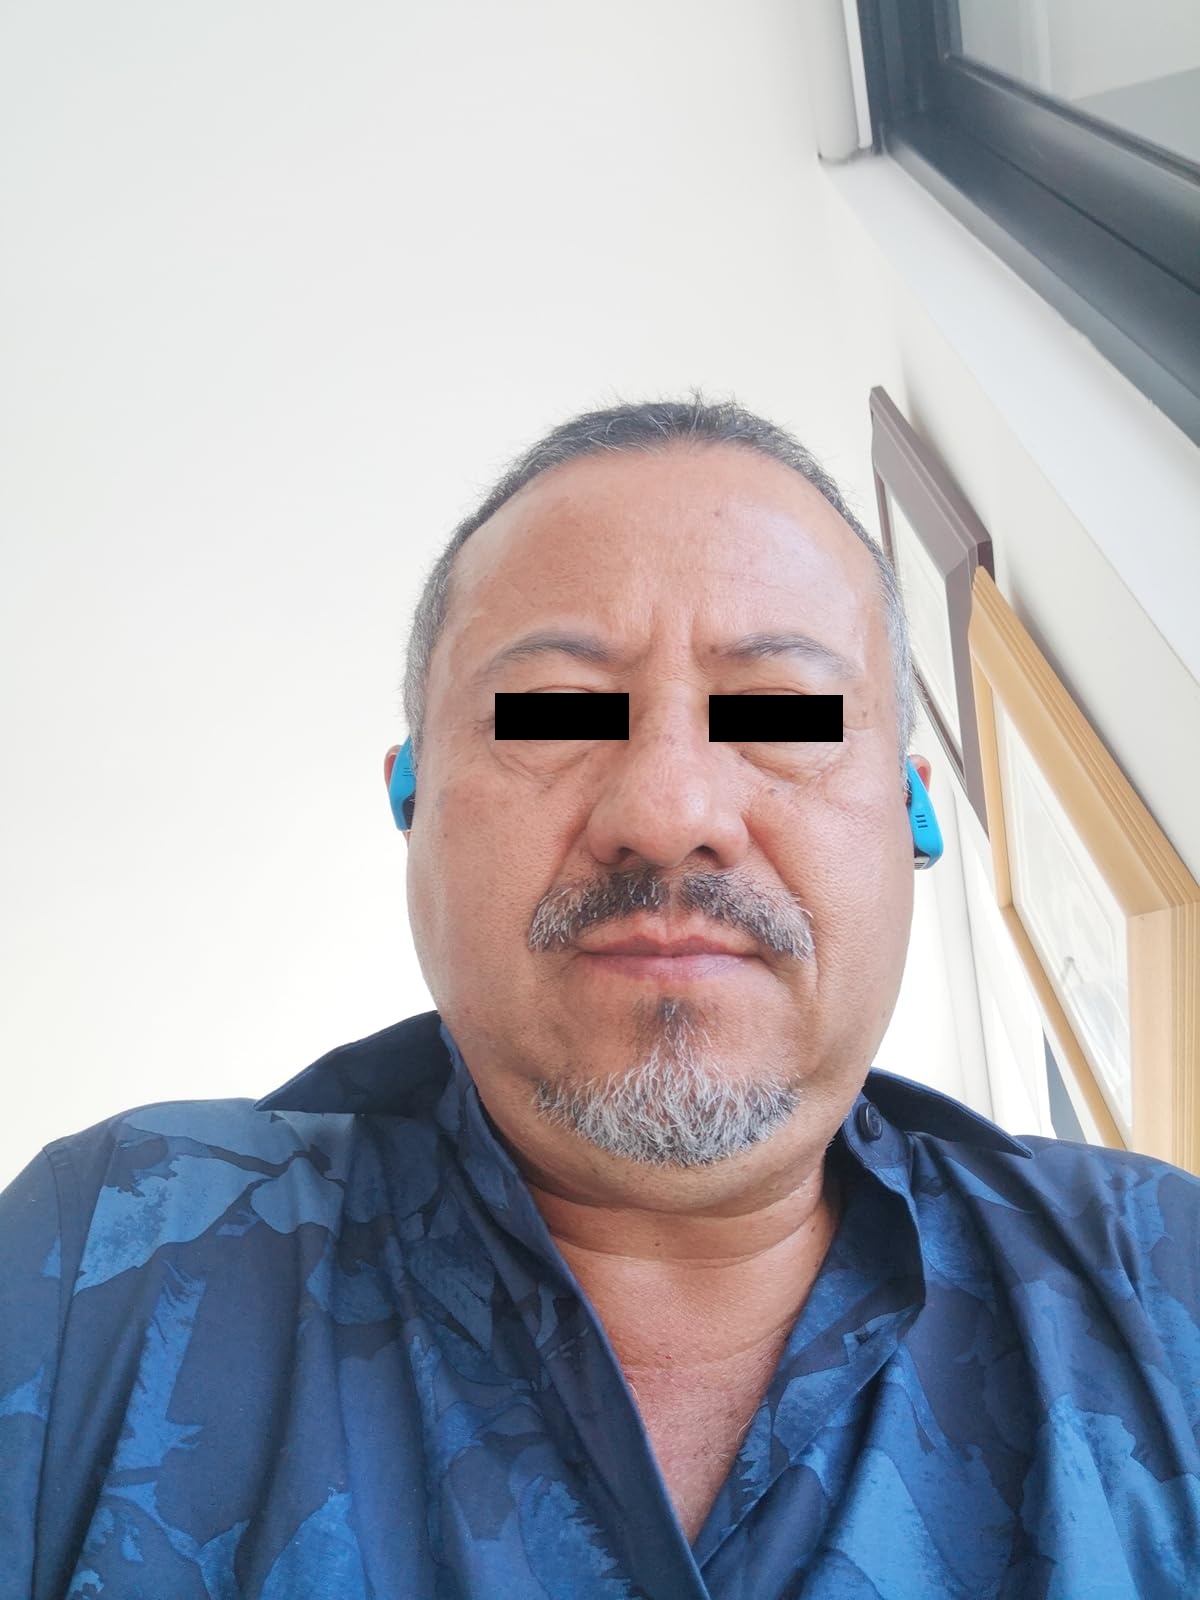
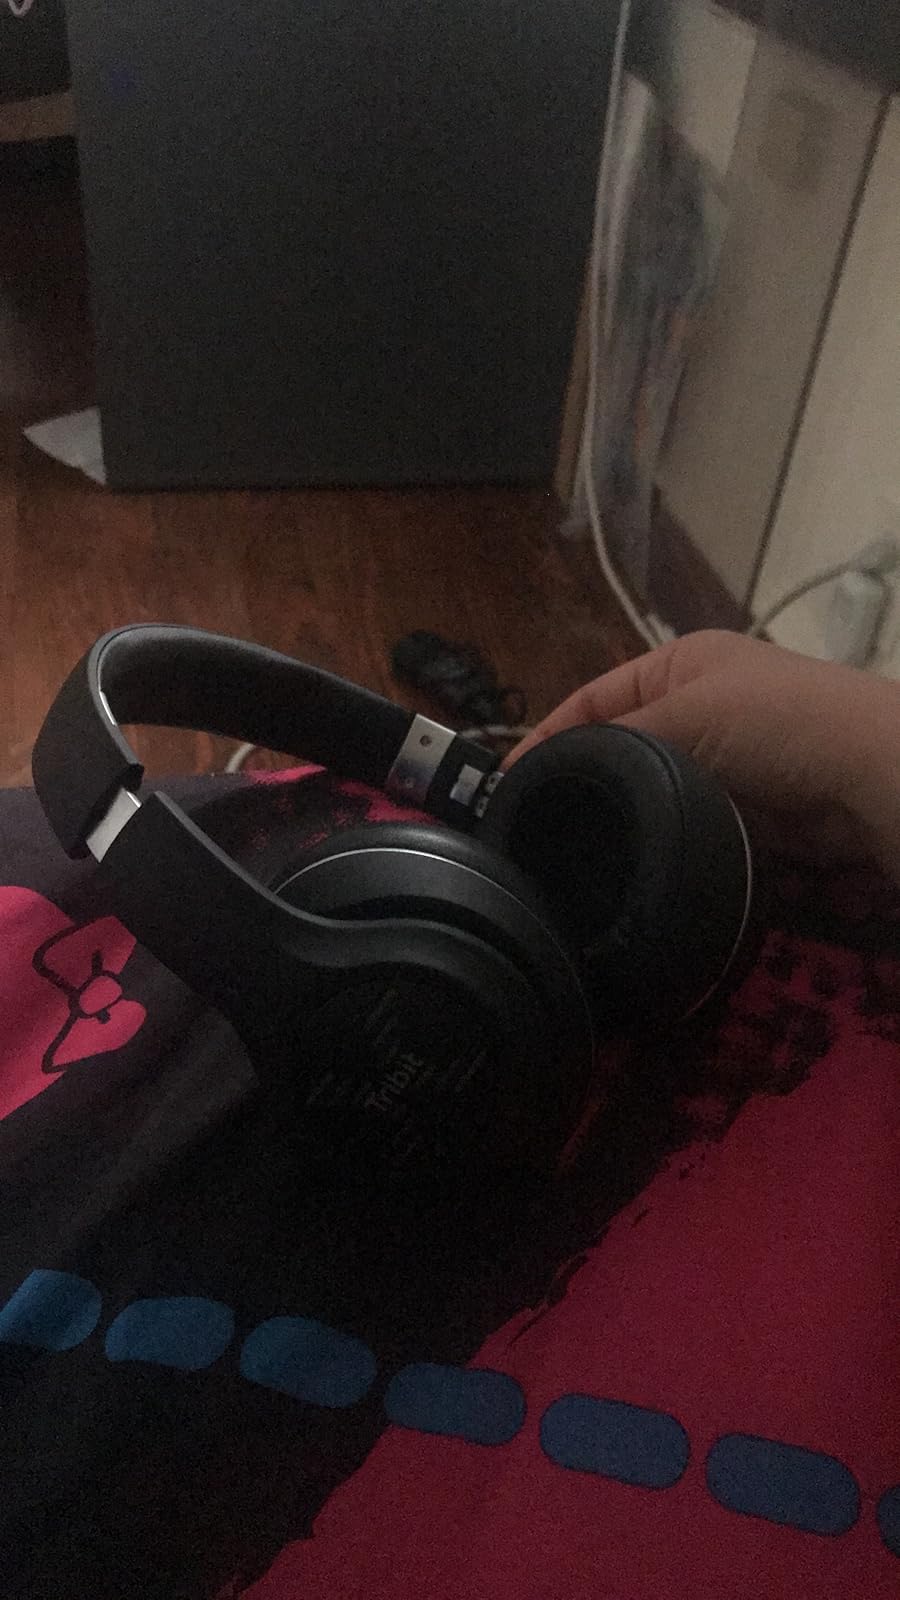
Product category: headphones
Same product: no